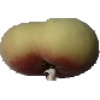
Label: peach_flat